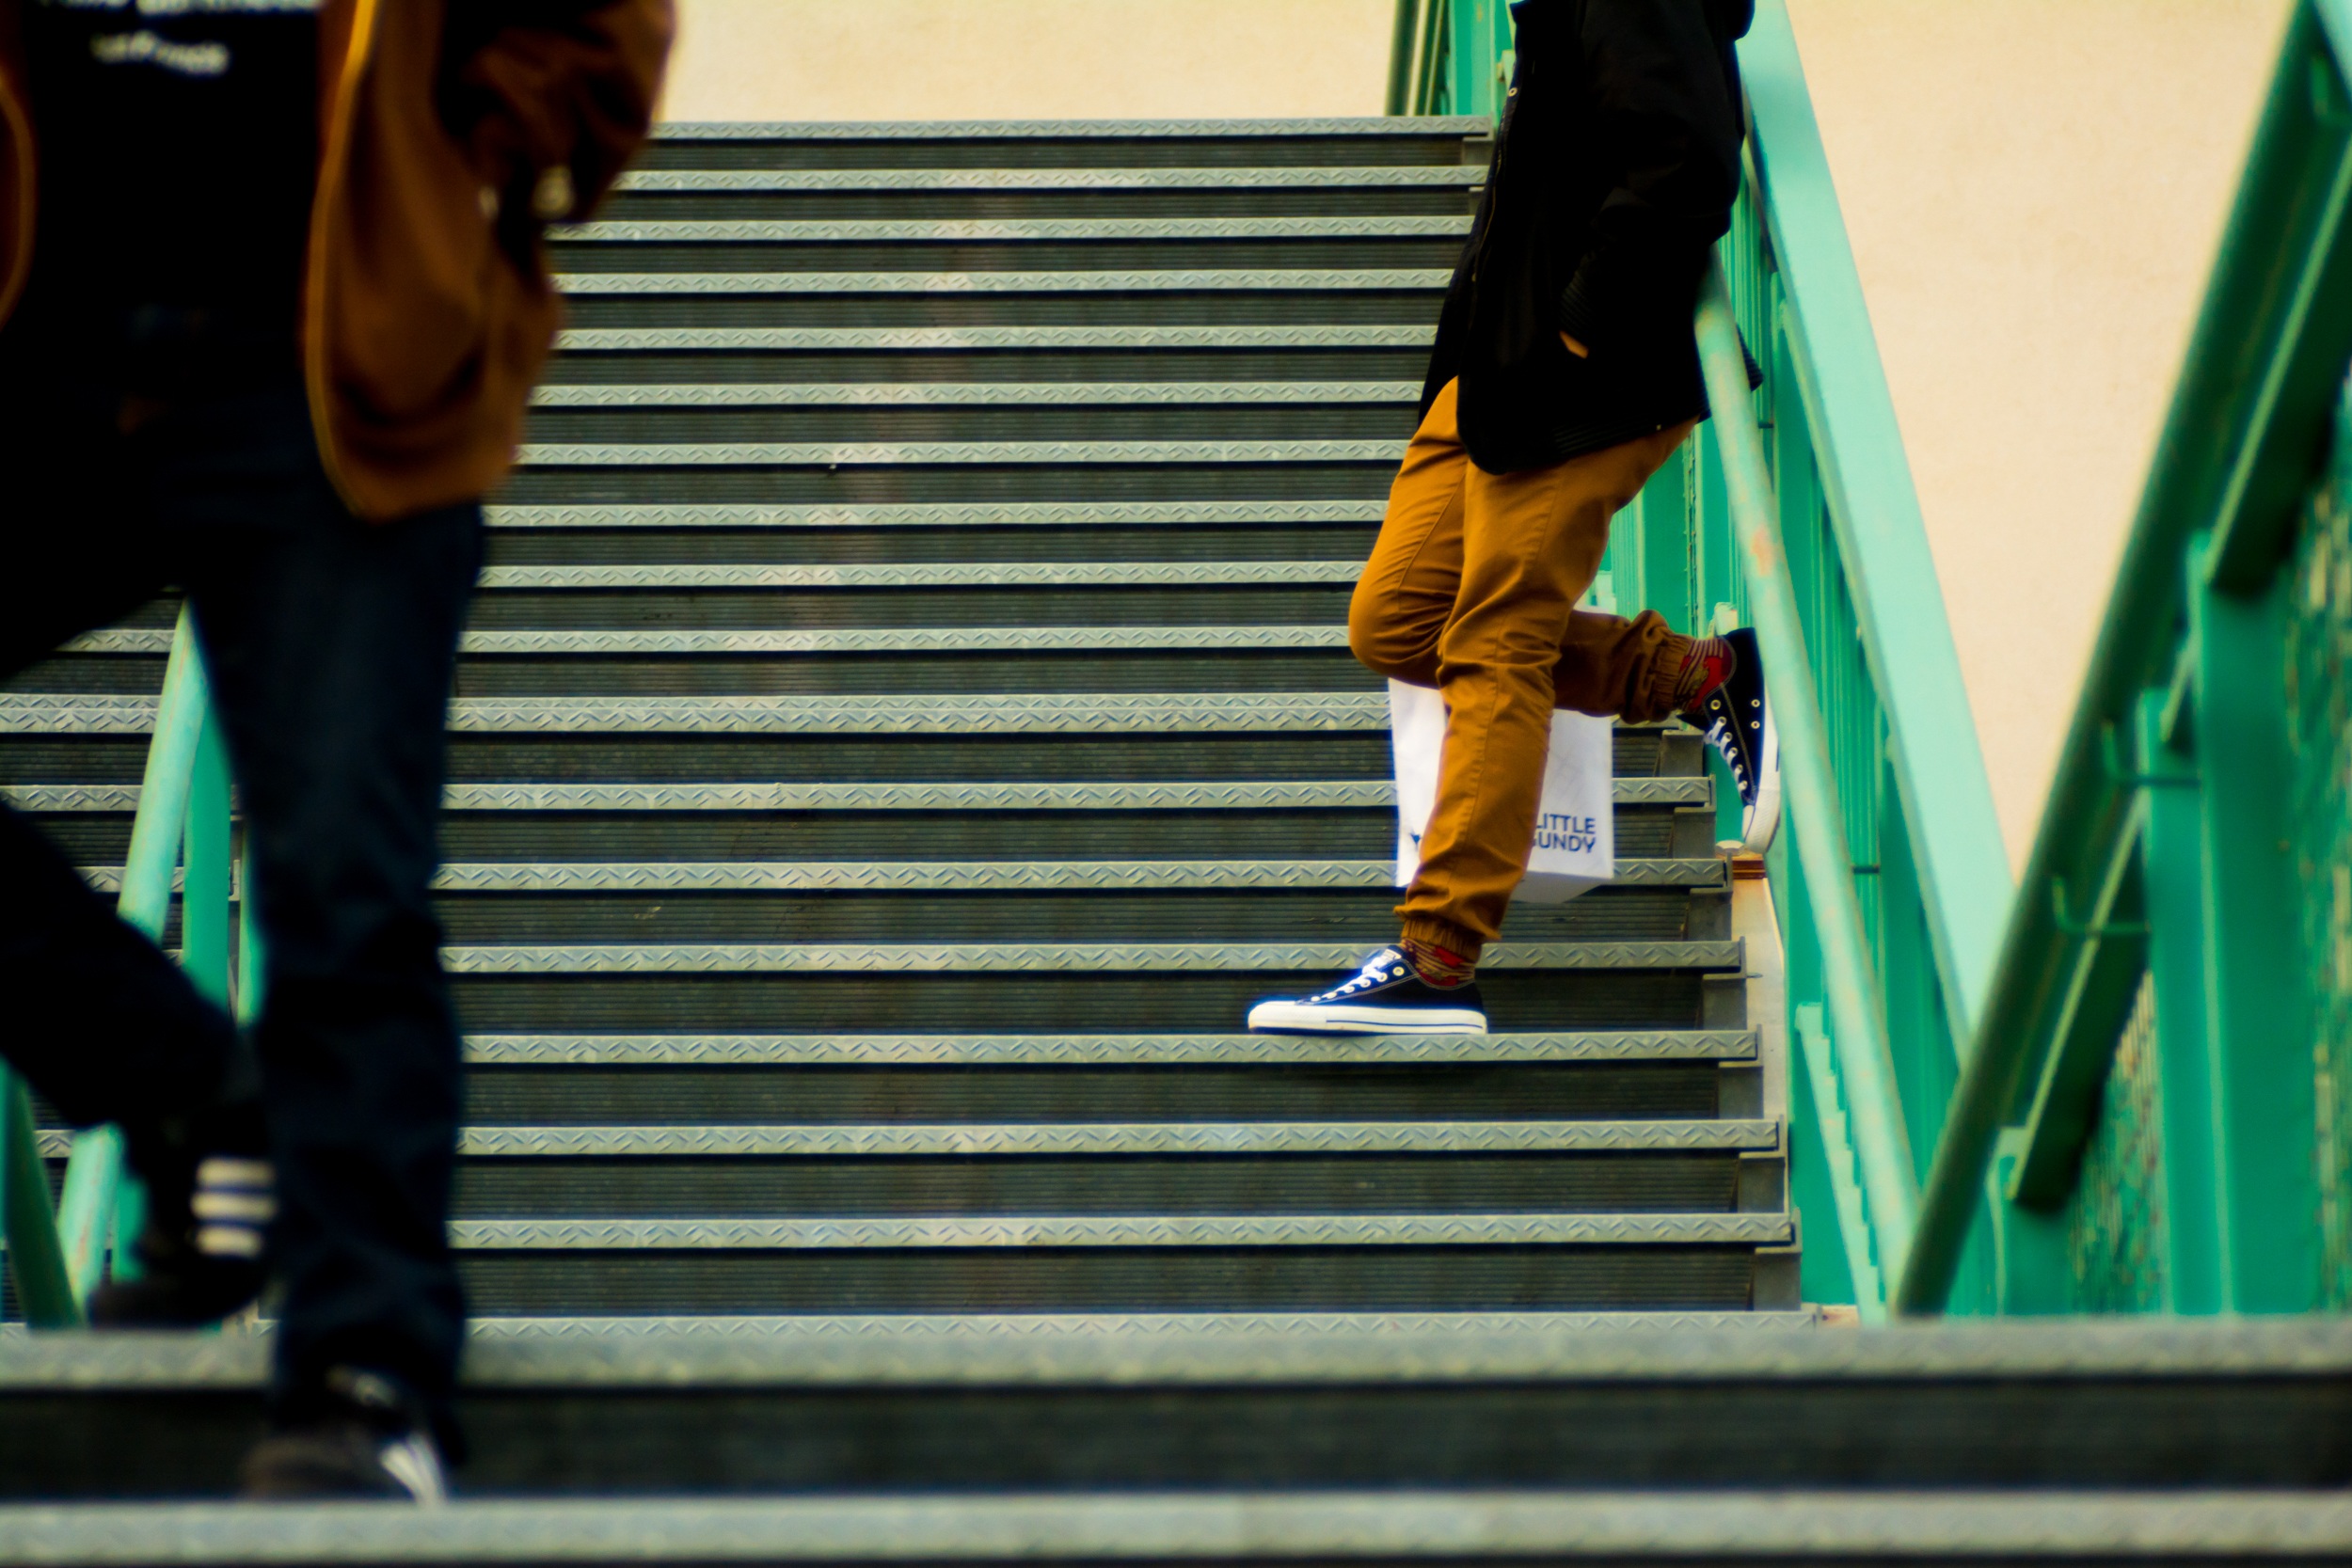
walking, people, city, urban, steps, green, color, fashion, blue, lifestyle, stairs, photograph